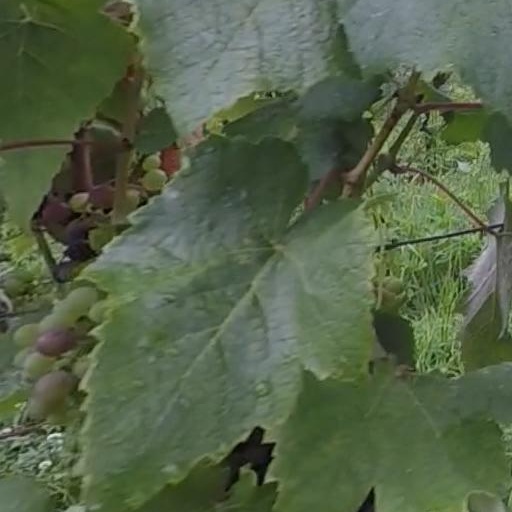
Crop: grape